Adam Cooley

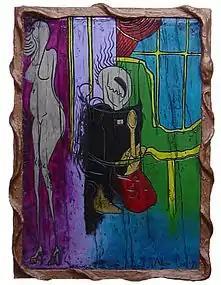
"Cooking Dinner for the Little Lady" by artist Adam Cooley, Medium: acrylic on wood, Dimensions: 51 cm x 73 cm

Cooley's imagery is often overly fantastic and suggest a strong surrealist influence. It is not only the subject of the paintings that reflect this idea but the techniques and processes used in their development. This can extend to how he exhibits his art. At an exhibition in Kyoto, at the Gallery Maronie, the works themselves were manipulated, touched, and handled by spectators. The resulting change, wear and tear that emerged was intended by the artist as part of the artwork itself. One such work – a painted ball contained in a sandbox that spectators were encouraged to roll, touch, and move – helped in the transformation of the ball by tearing and scratching its painted surface. Other works are laden with metals and gold-leaf, which he transforms using processes such as oxidization and aging to finish his pieces. Often it can take months or even years of aging before the artist considers the works done. It is this transformation of the work itself, a physical object, which mirrors the more fundamental concept, namely transformation of the spirit that is often the subject of his paintings, sculptures and performances.